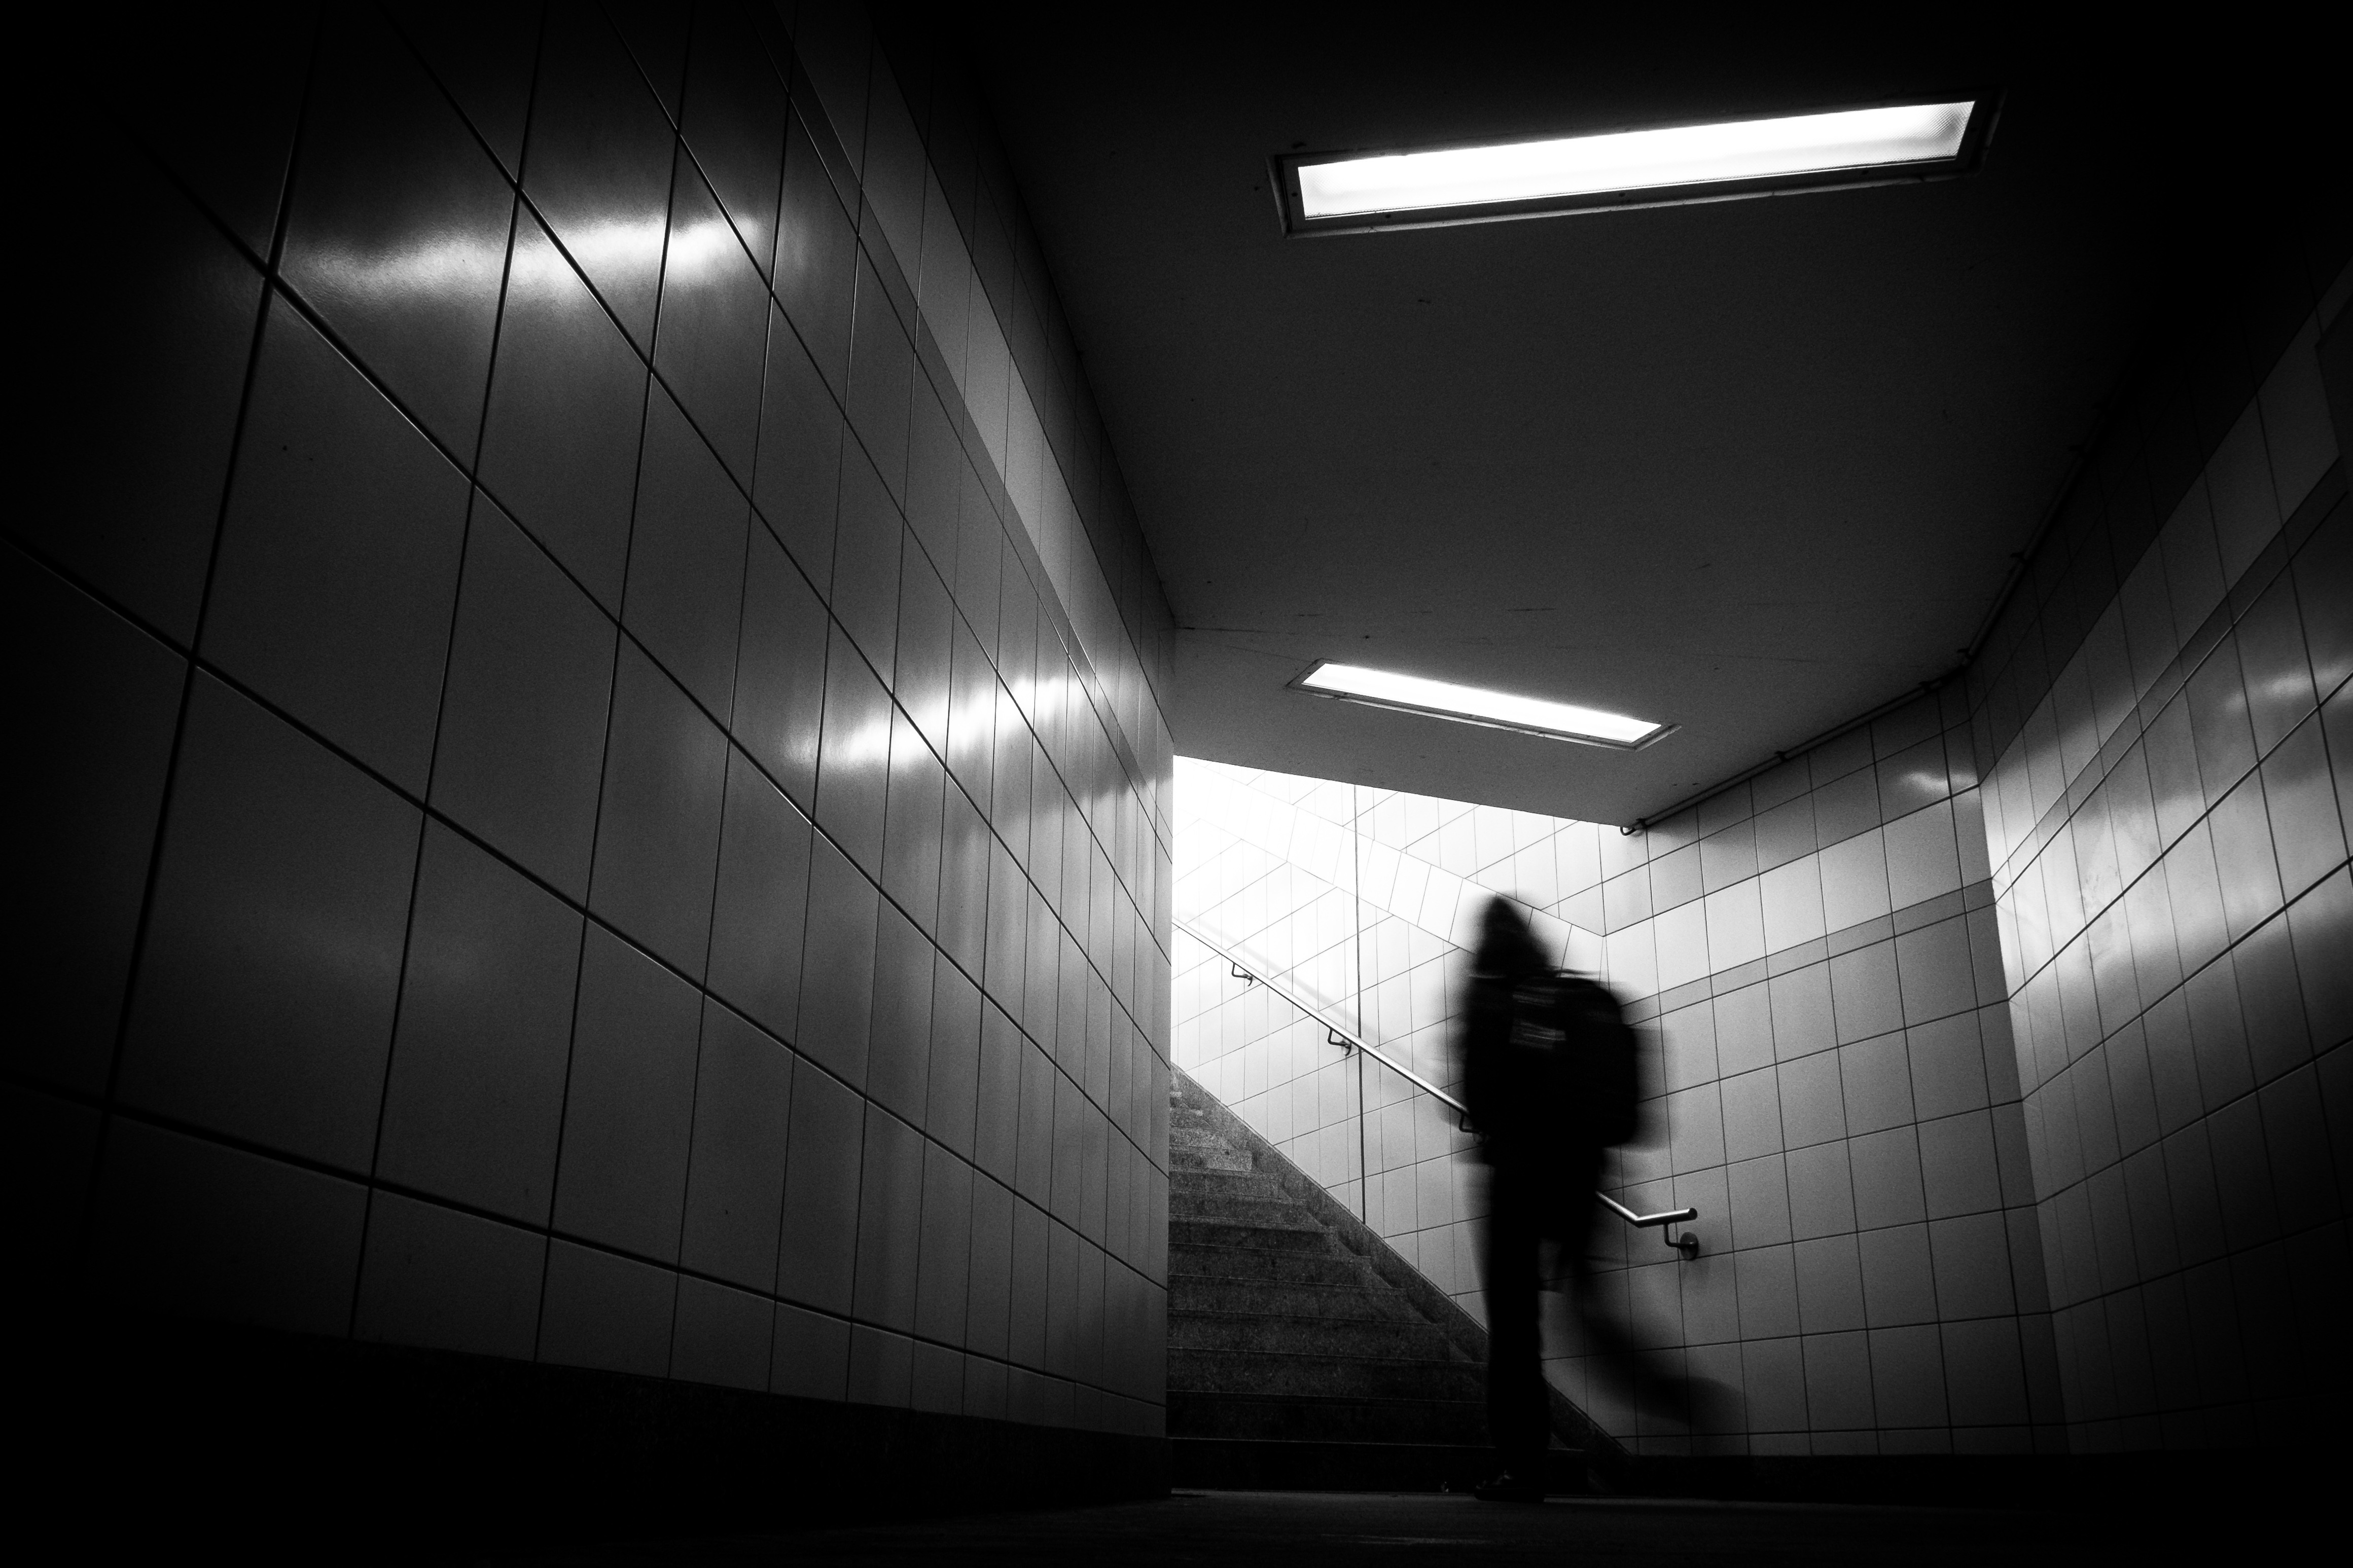
light, black and white, white, night, photography, line, shadow, darkness, black, monochrome, lighting, symmetry, snapshot, shape, monochrome photography, film noir